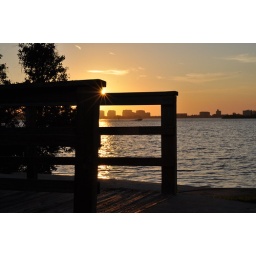
bridge over troubled water